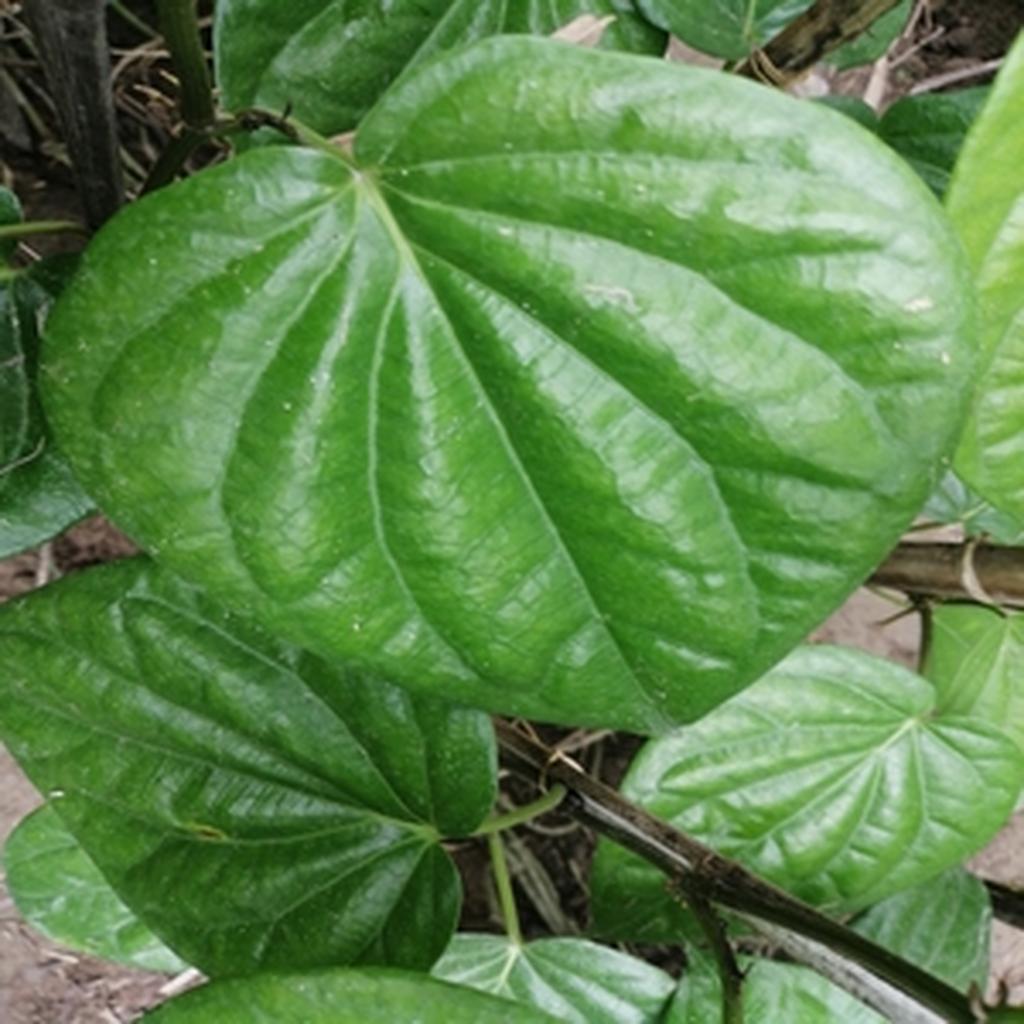
Label: Healthy_Leaf